Kota Kinabalu

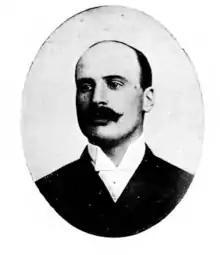
Sir Charles Jessel, vice-chairman of the BNBC, after whom Jesselton (now Kota Kinabalu) was named.

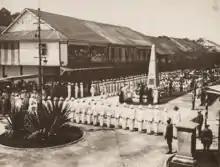
The North Borneo War Monument was erected in Jesselton in 1923 to remember those fallen British soldiers during World War I.

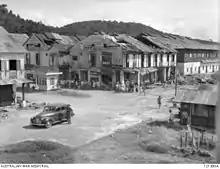
Bomb damage at the town of Jesselton during World War II, this was part of the Borneo Campaign by Allied forces during 1945.

Since the 15th century, the area of what is now Kota Kinabalu came under the influence of the Bruneian Empire. In the late 1800s, the British North Borneo Company (BNBC) began to establish colonial settlements throughout North Borneo. In 1882, BNBC founded a small settlement in the area known as Gaya Bay, which was already inhabited by the Bajau people. The first settlement was at Gaya Island. However, in 1897, the settlement was burned and destroyed by the indigenous Bajau-Suluk chief Mat Salleh.